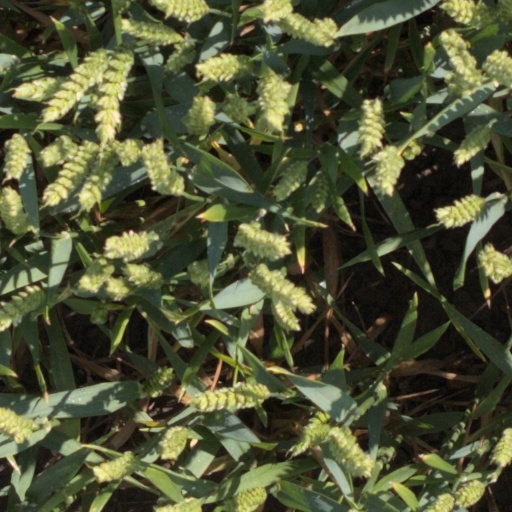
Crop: wheat